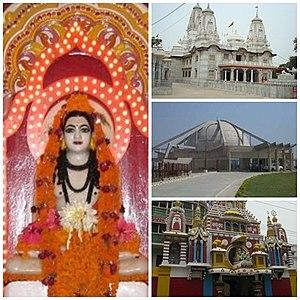
Gorakhpur est une ville de l'État de l'Uttar Pradesh dans le nord de l'Inde. Elle est la capitale de l'une des 18 divisions territoriales de cet État et du district homonyme.